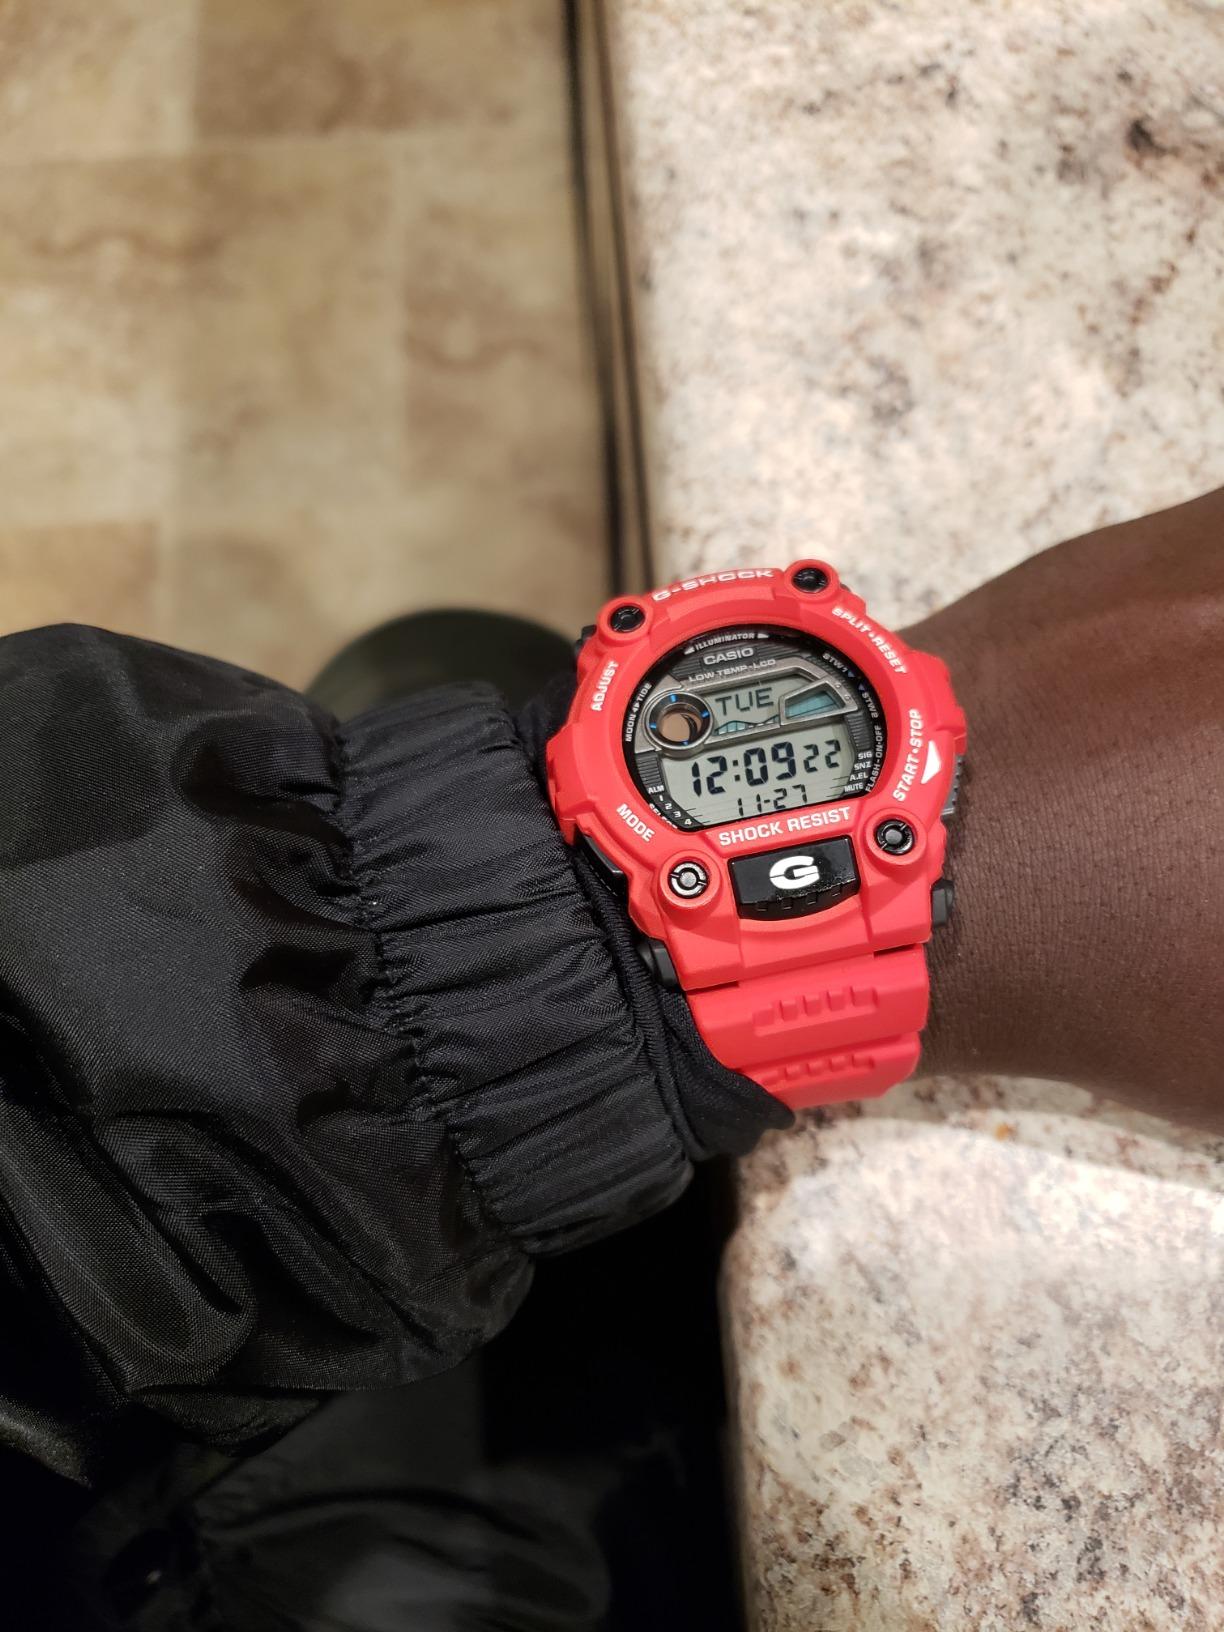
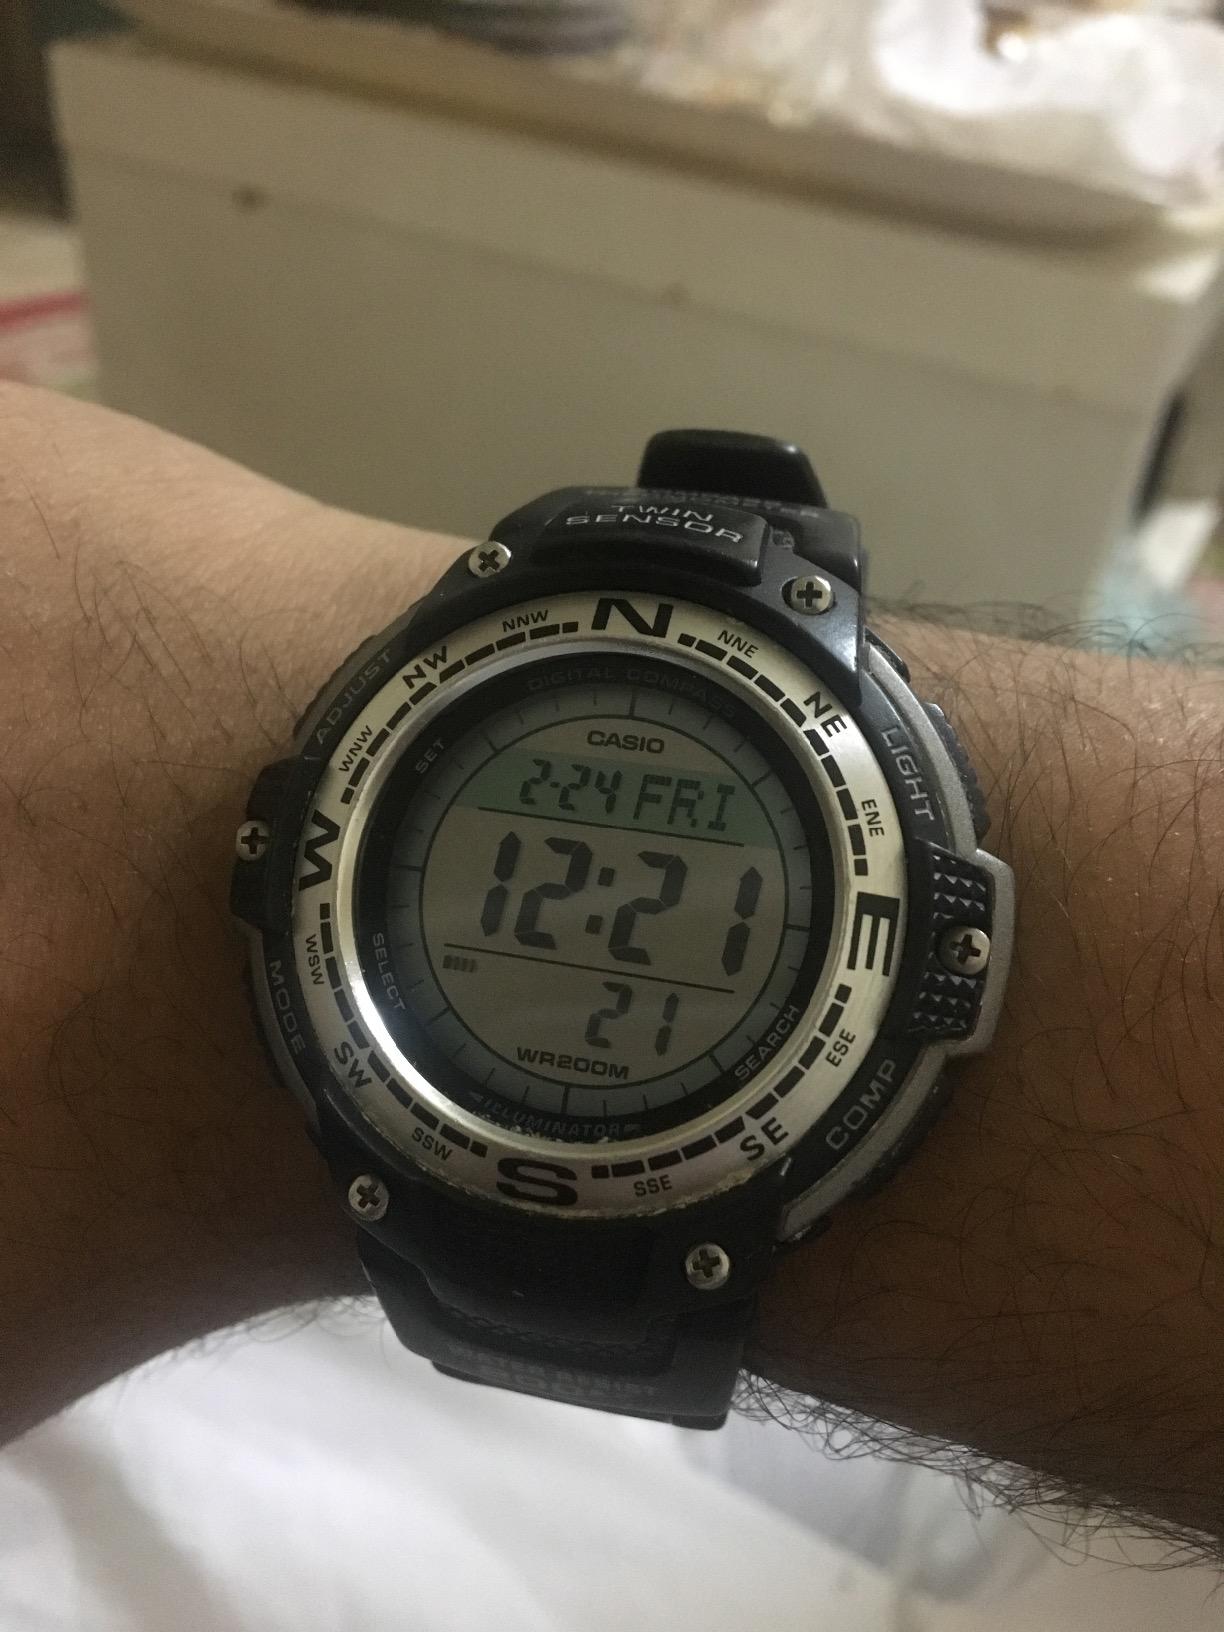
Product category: accessories_watch
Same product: no